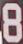
Number: 8